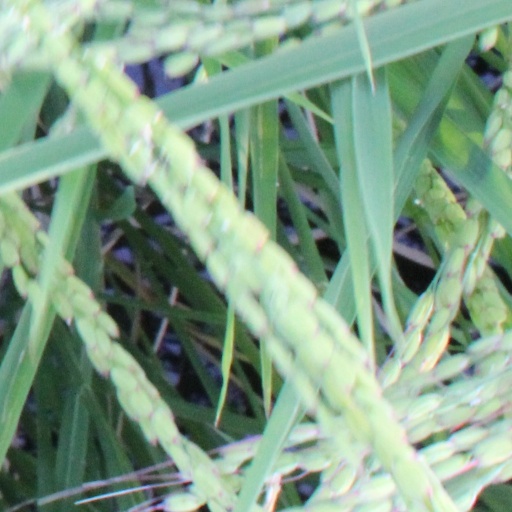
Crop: rice